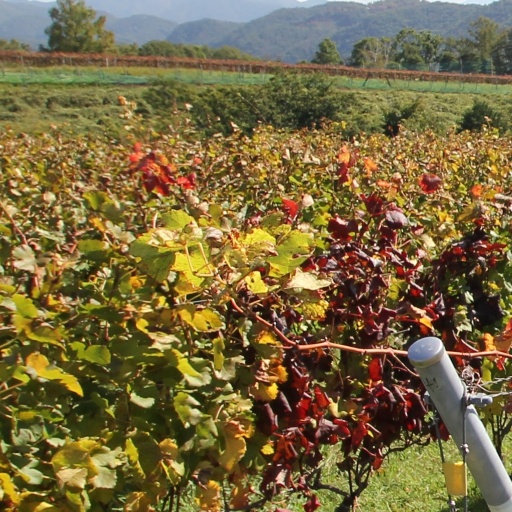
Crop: grape